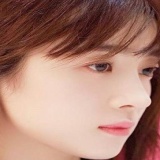
diễn viên Hồ Băng Khanh